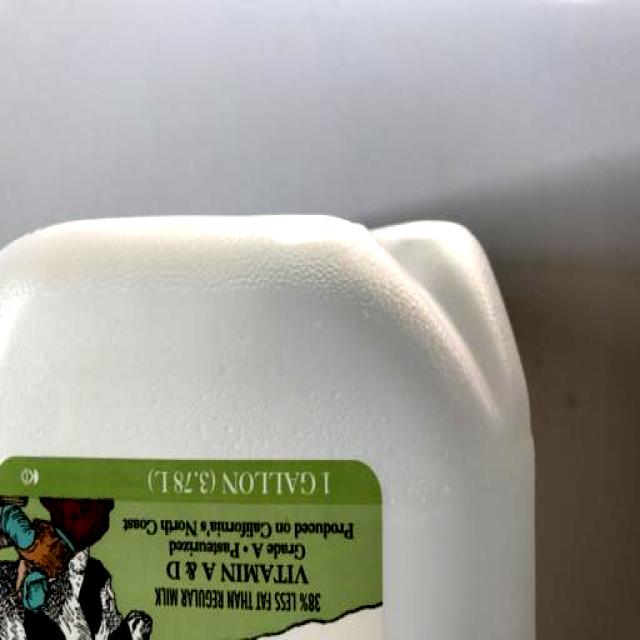
Label: Plastic